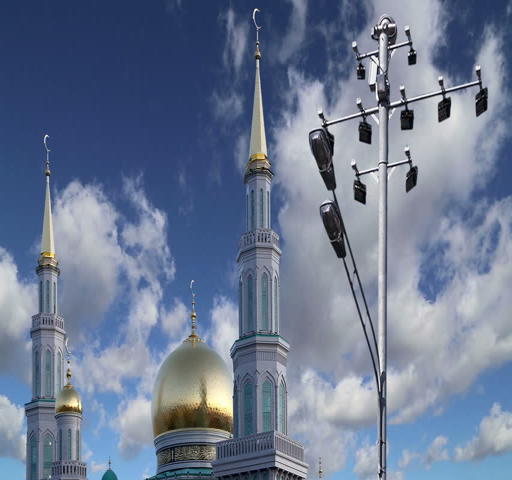
-- the main mosque new landmark